Adriatic Campaign of World War I

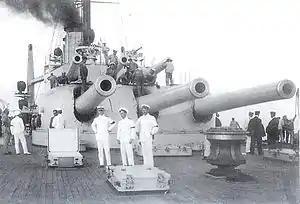
Gun turret on .

When Italy declared war on Austria-Hungary on 23 May, the Austrian fleet was quick to act, launching several attacks on the Marche region of Italy. That day, the destroyer "Dinara" and "Tb 53T" bombarded the port of Ancona. The destroyer —on reconnaissance duty between Palagruža and Cape Gargano—shelled the semaphore and radio station at Vieste and fired upon the Italian destroyer . On 24 May, the bulk of the Austrian fleet at Pola sailed for the Italian Adriatic coast. This included the dreadnoughts "Viribus Unitis", , and eight semi and pre-dreadnoughts. The fleet bombarded several cities and other targets in and around the Province of Ancona, especially damaging the port and town of Ancona itself.